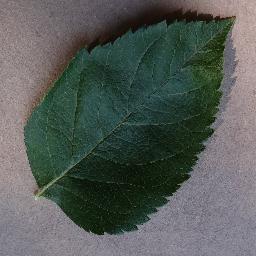
Label: Apple___healthy